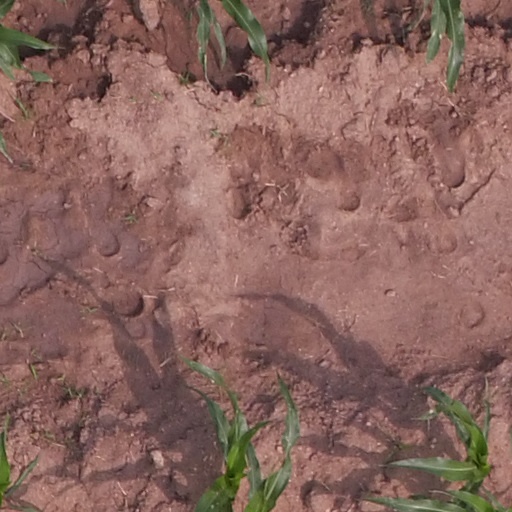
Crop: maize; corn